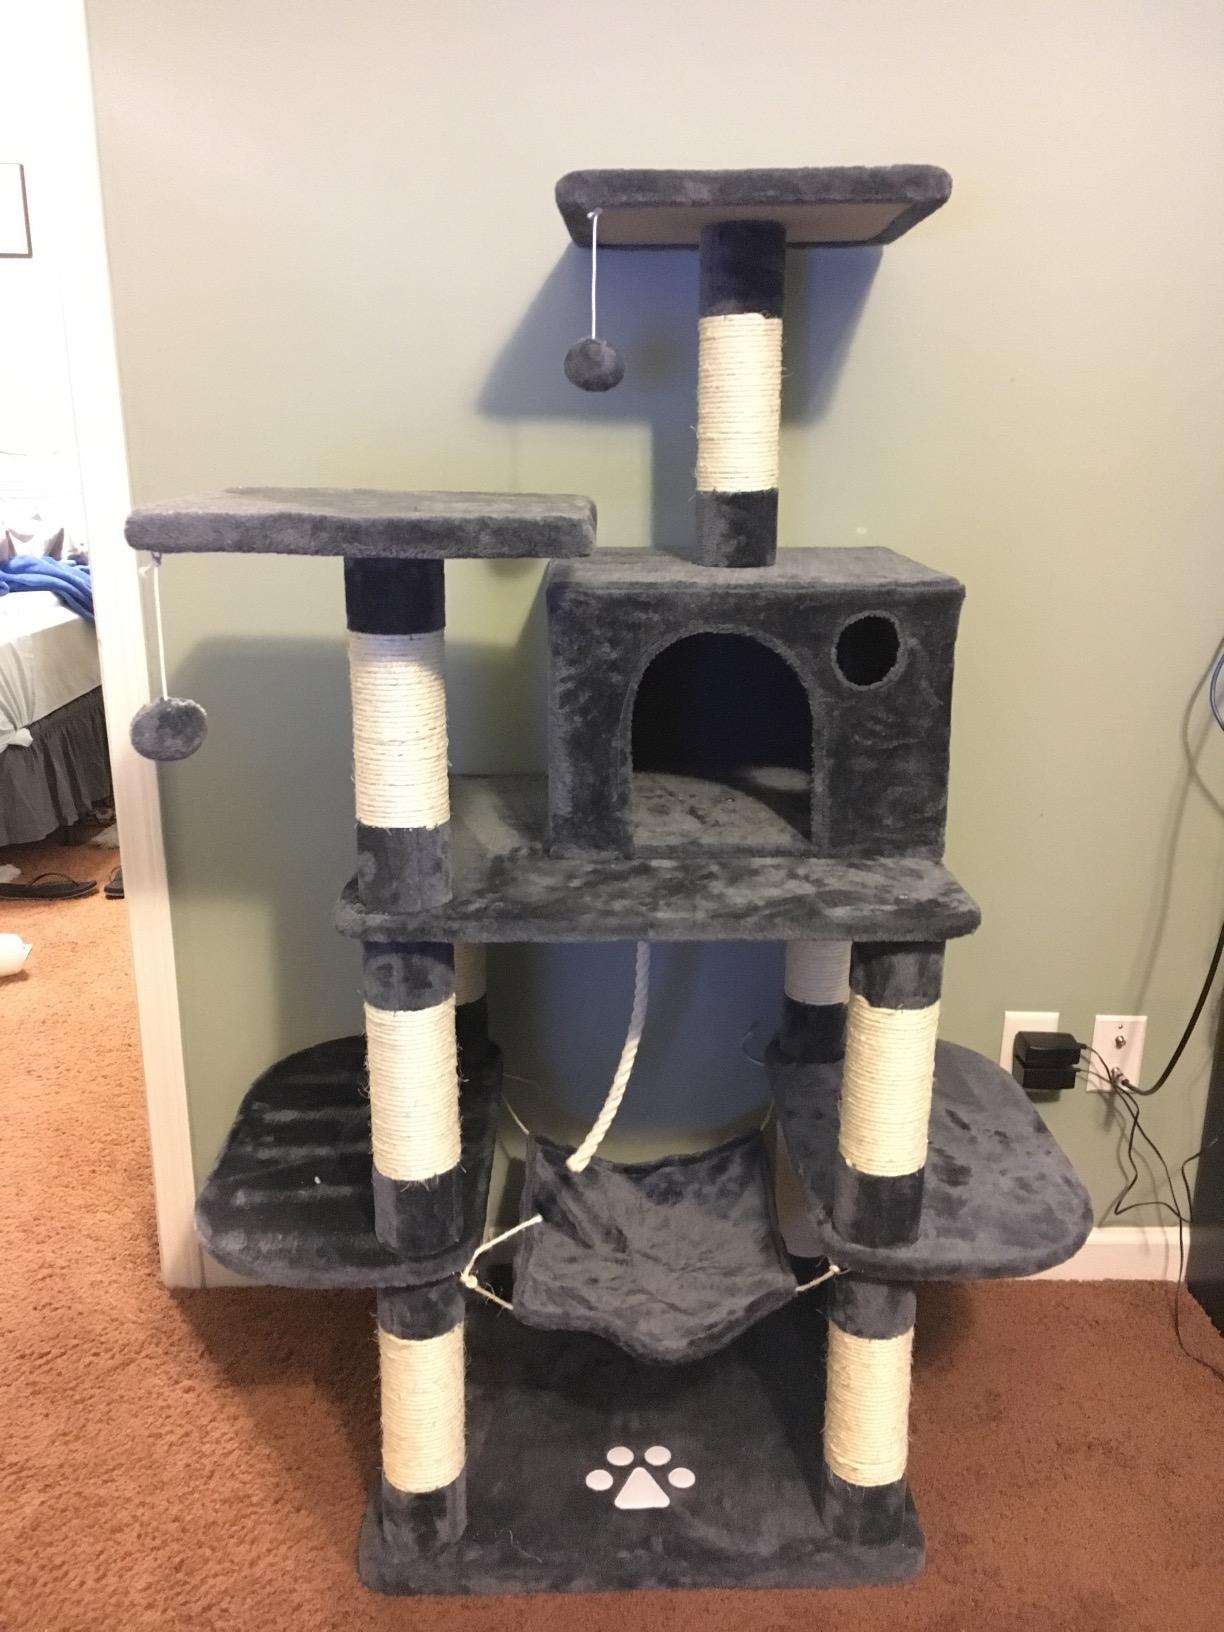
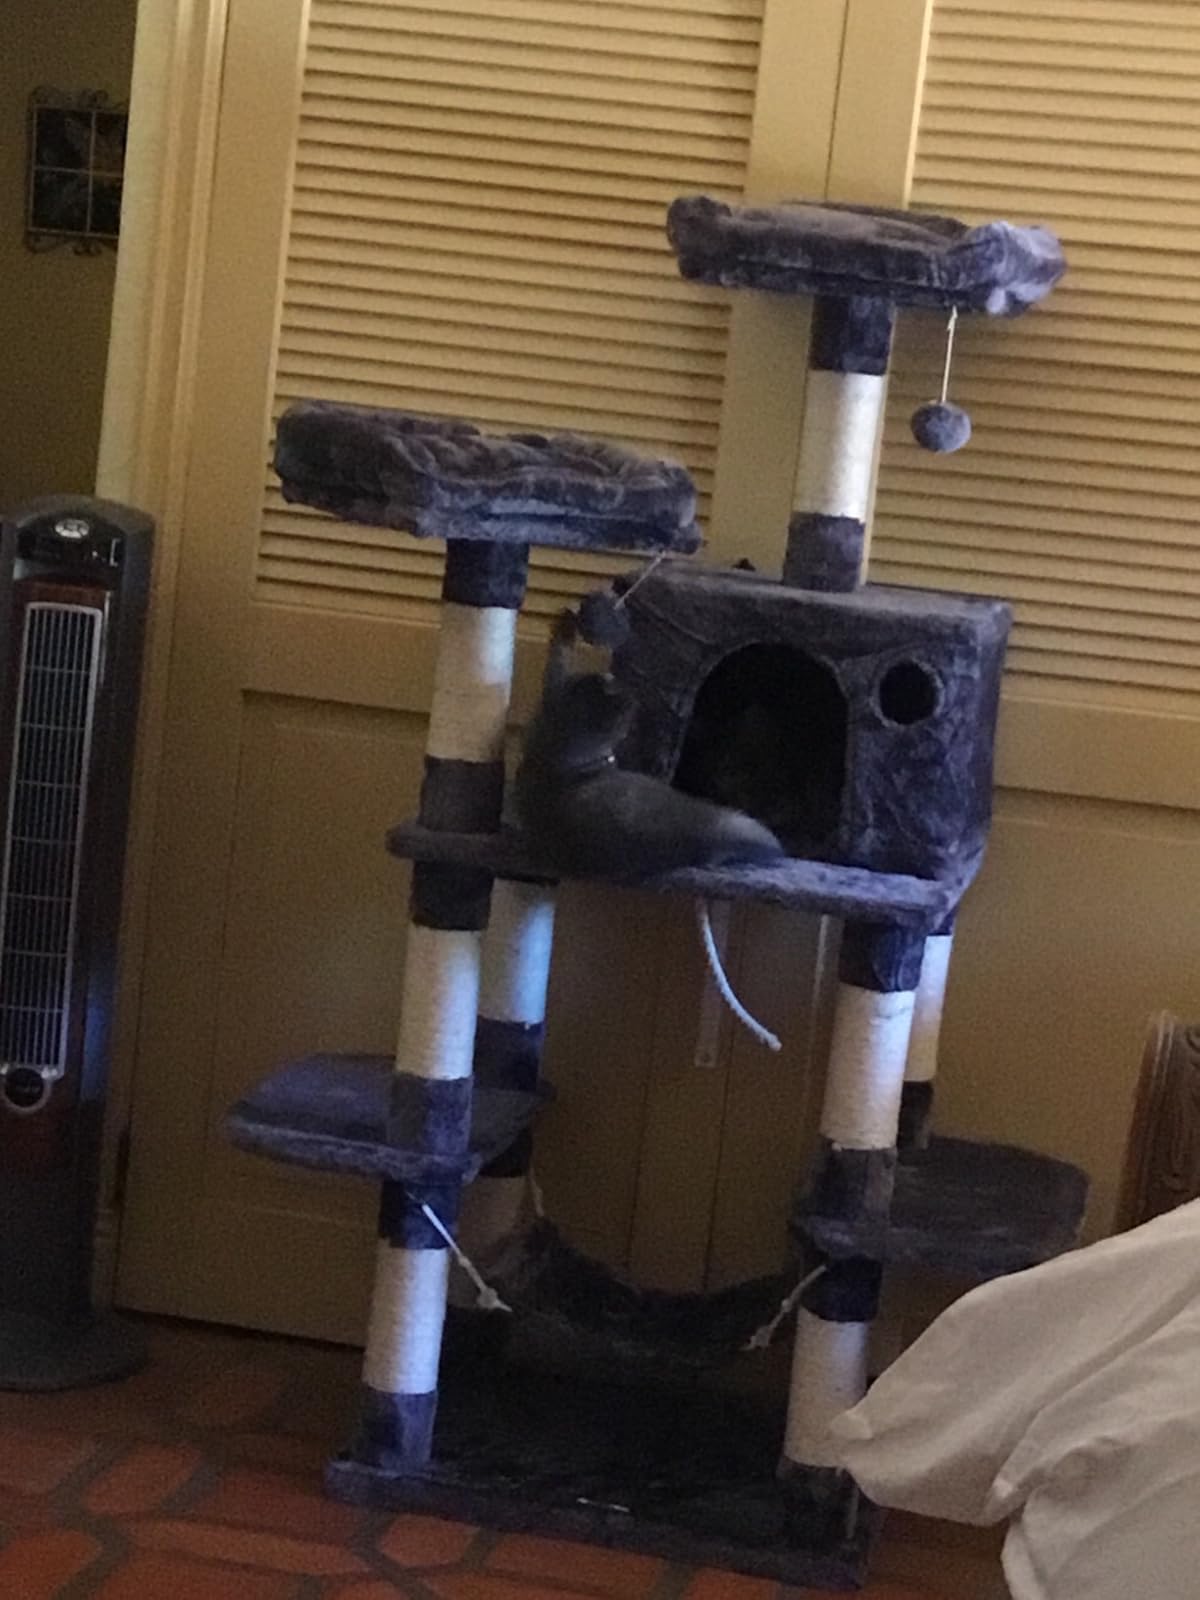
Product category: items_cat tree
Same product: yes